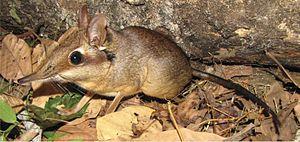
Le pétrodrome à quatre orteils, ou plus simplement pétrodrome, est également appelé rat à trompe tétradactyle.